Sudden arrhythmic death syndrome

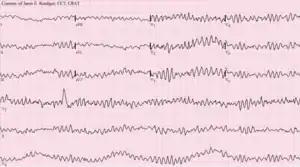
A type of a deadly ventricular arrhythmia - Ventricular fibrillation pattern seen on an ECG

Sudden arrhythmic death syndrome (SADS) is the sudden and unexpected death of adolescents and adults caused by cardiac arrest. However, the exact cause of the cardiac arrest, and thus the exact cause of death, is unknown. These deaths occur mainly during sleep or at rest. One type of conduction defect known as Brugada syndrome can be responsible.